Morrison Stadium

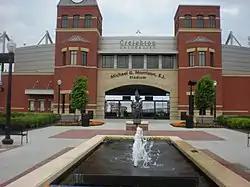
Entrance to the stadium as seen in 2010

Morrison Stadium is a 6,000-seat soccer-specific stadium located between 17th and 19th Streets to the north of Cass Street, on the east side of the Creighton University campus in the NoDo neighborhood of Omaha, Nebraska. The main entrance and ticket window is located on the west side, at the intersection of California and Florence Blvd. (19th Street).